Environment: real
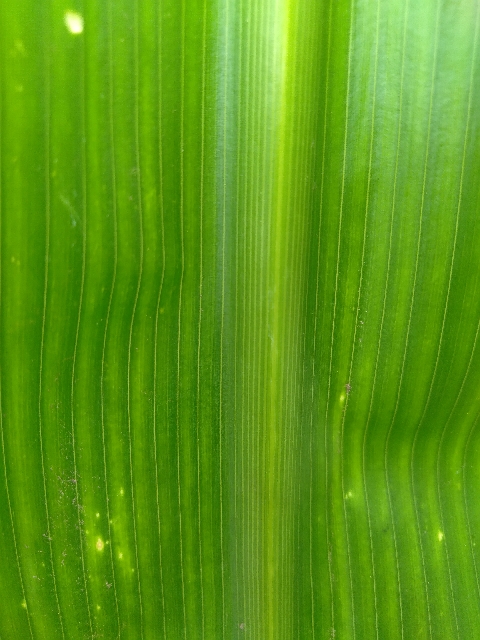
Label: lethal_necrosis